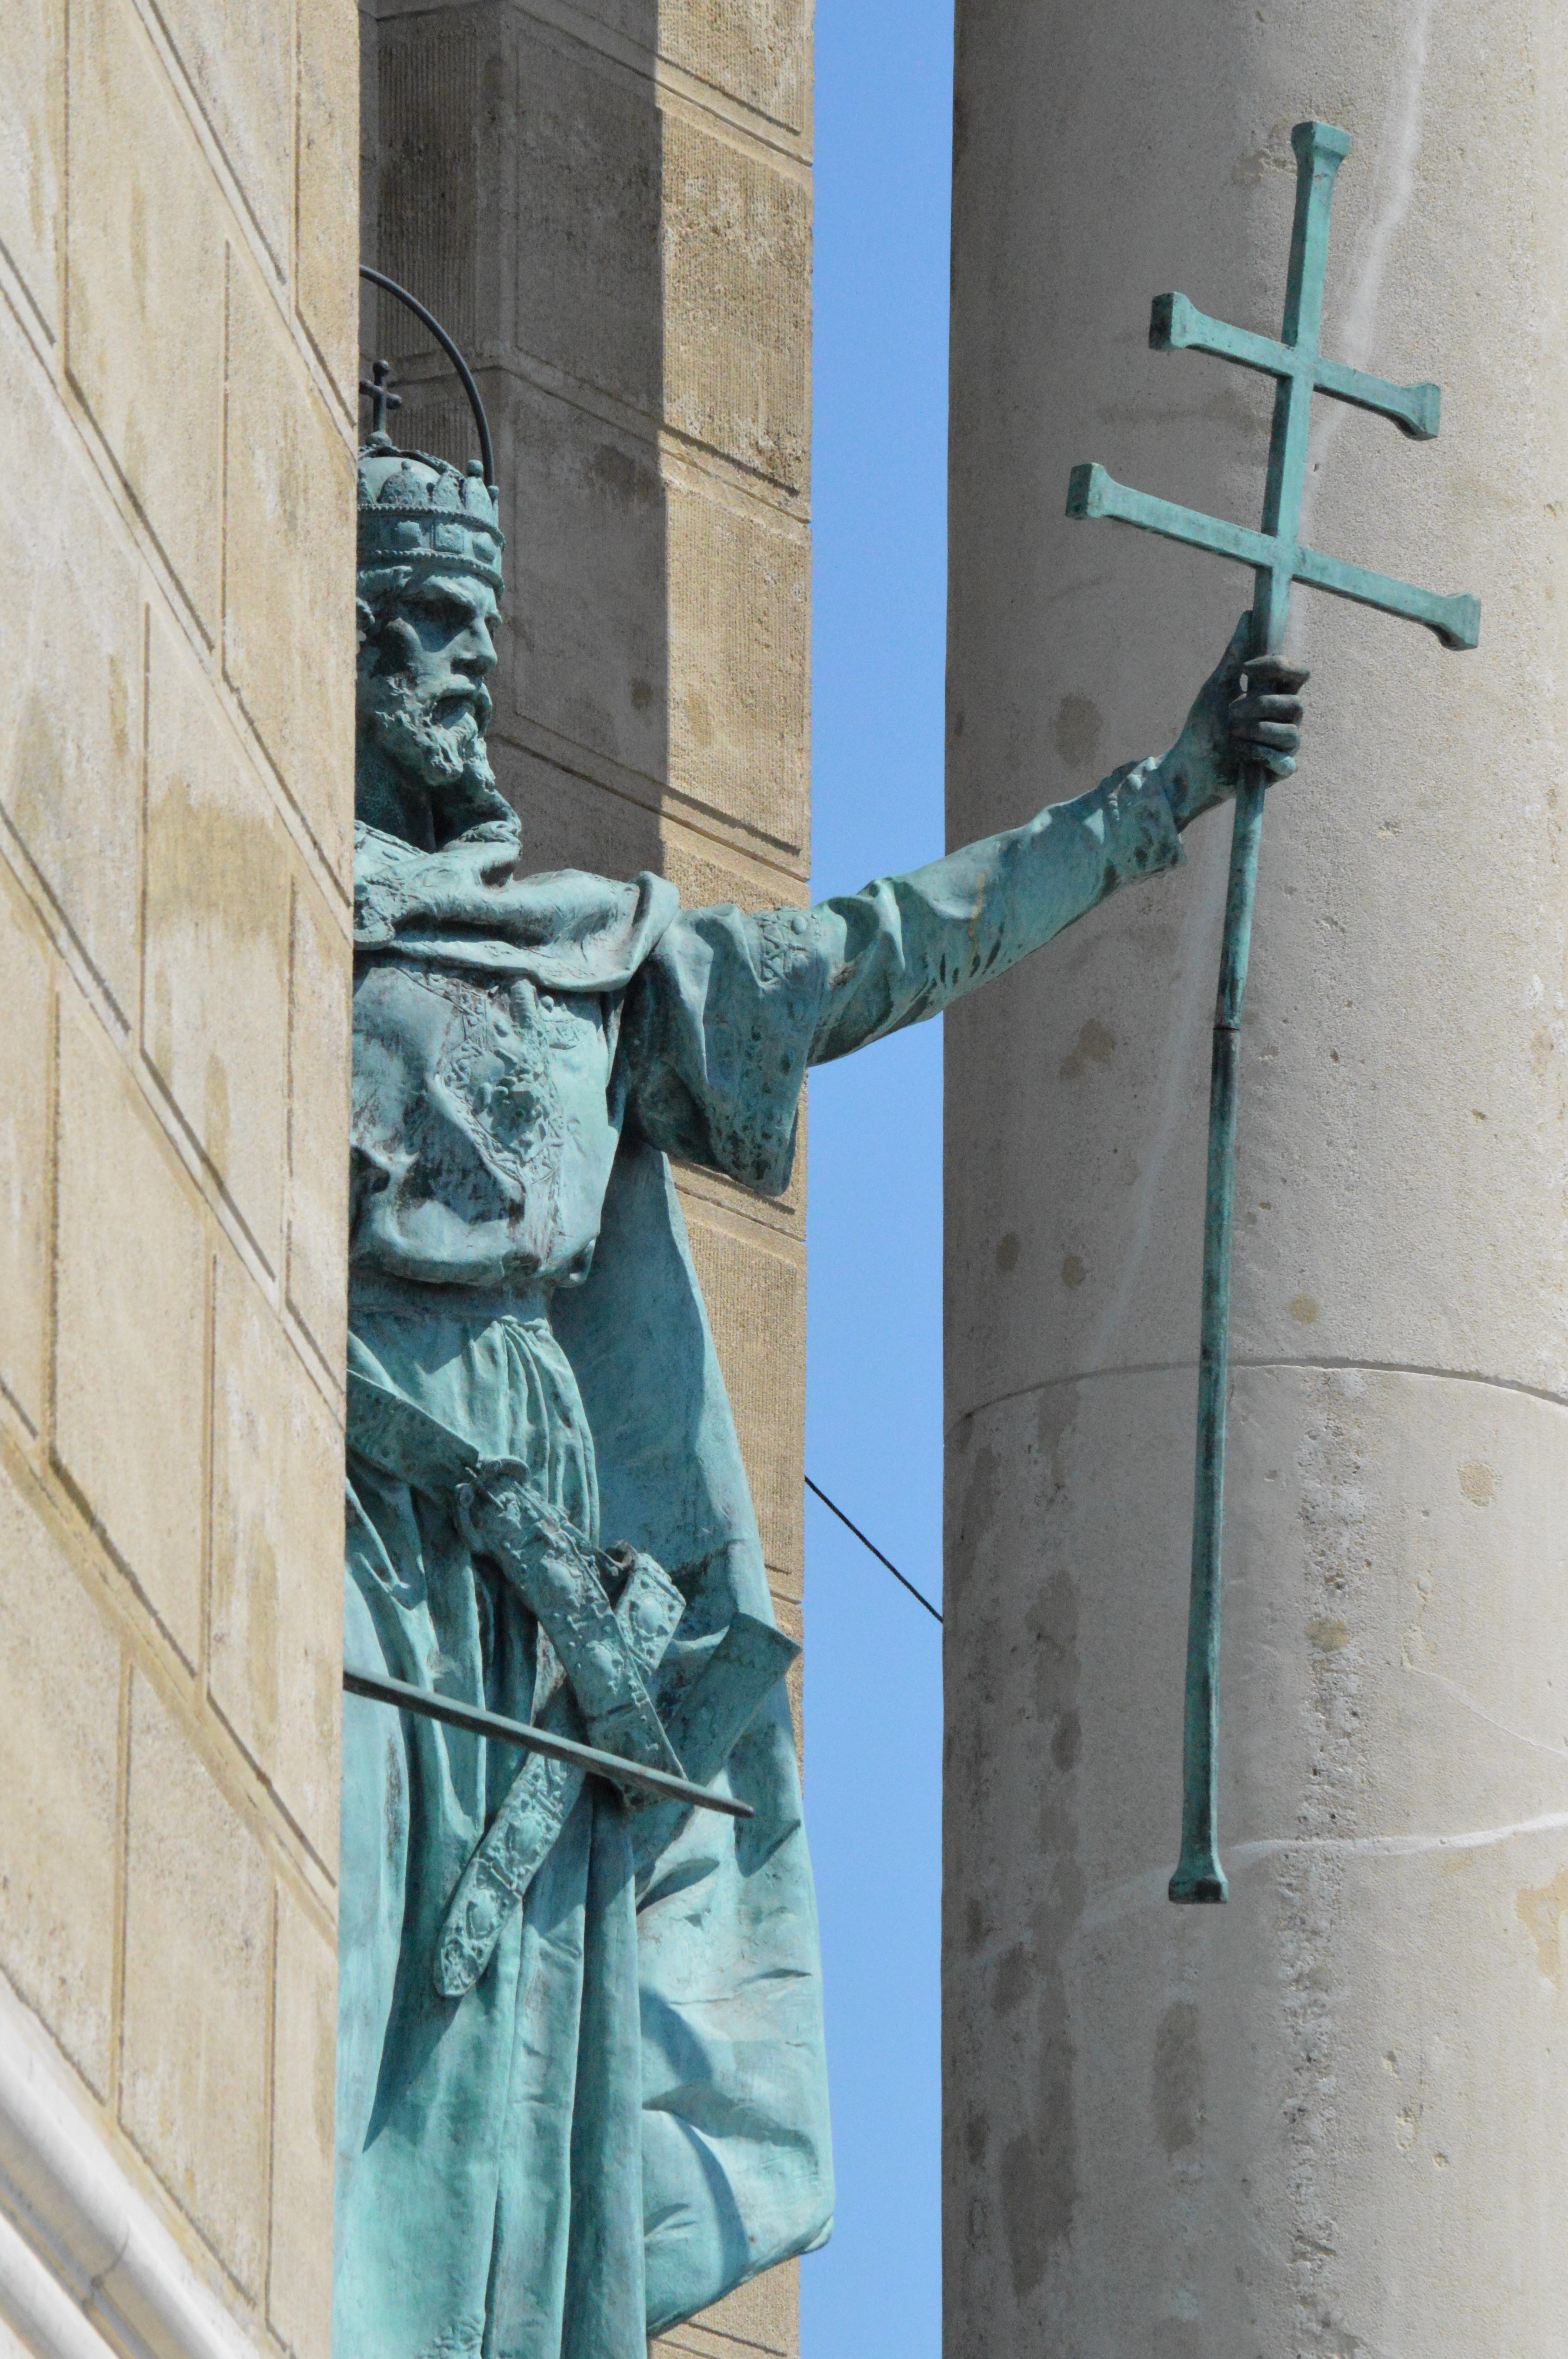
wall, monument, statue, green, color, blue, sculpture, art, king, budapest, heroes square, st stephen's